Chaplin family

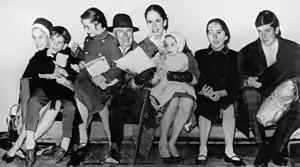
Chaplin family in 1961, From left to right: Geraldine, Eugene, Victoria, Charlie, Oona, Annette, Josephine and Michael Chaplin.

The Chaplin family is an acting family. They are the descendants of Hannah Harriet Pedlingham Hill, mother of Sydney John Chaplin (born Sydney John Hill), Sir Charles Spencer "Charlie" Chaplin Jr., and George Wheeler Dryden.